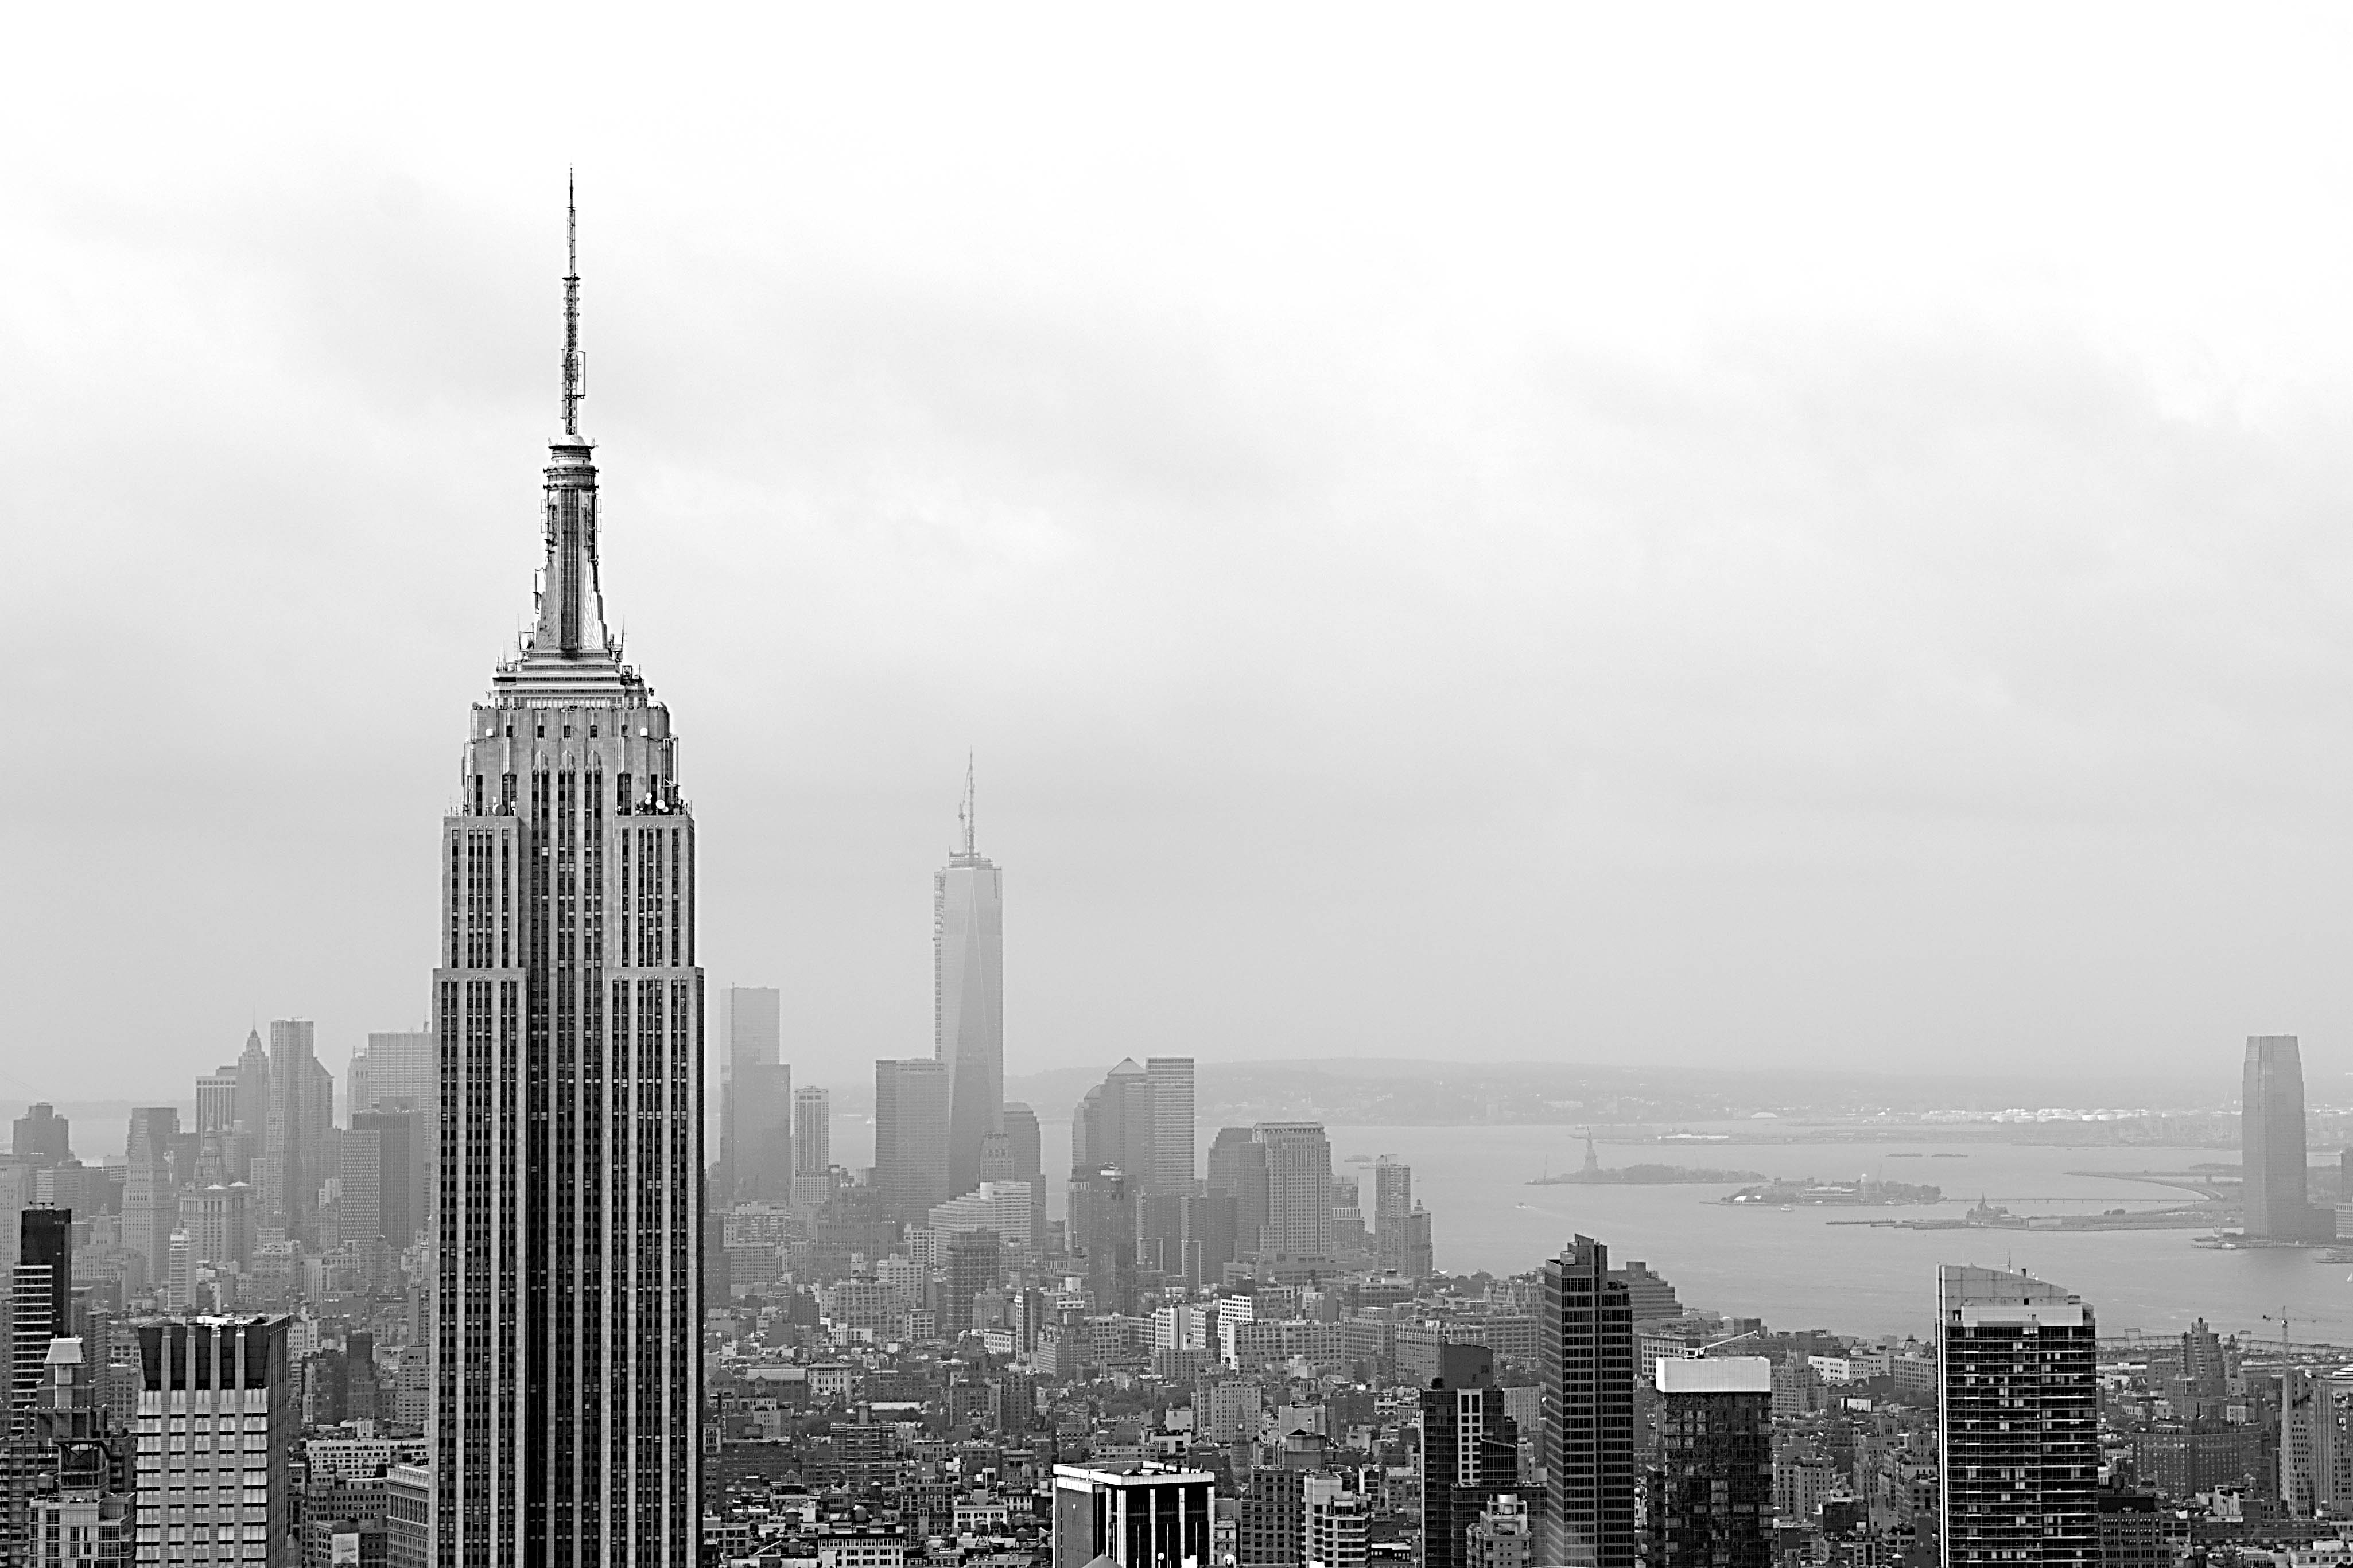
horizon, black and white, skyline, city, skyscraper, manhattan, cityscape, downtown, tower, haze, landmark, monochrome, tower block, blackandwhite, newyork, spire, ny, metropolis, empirestate, urban area, monochrome photography, atmospheric phenomenon, human settlement, metropolitan area